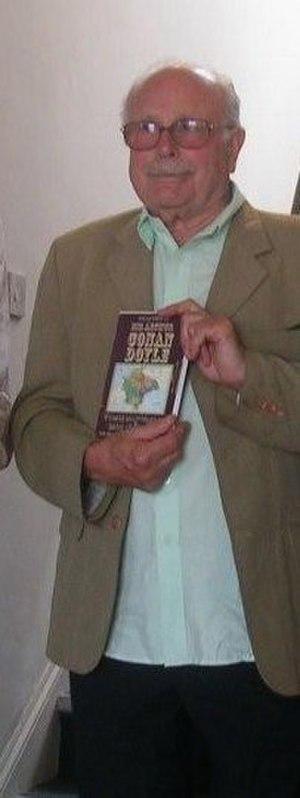
Edward Hardwicke, né le 7 août 1932 à Londres, et mort le 16 mai 2011 à Chichester, est un acteur britannique, fils de Sir Cedric Hardwicke et d'Helena Pickard.
Cette liste comprend une partie des élèves diplômés de la Royal Academy of Dramatic Art.